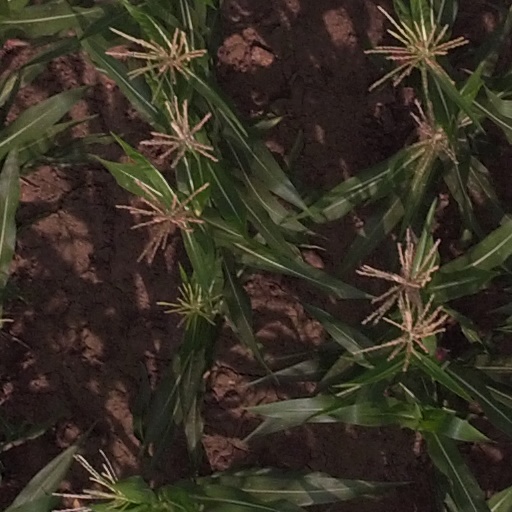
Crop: maize; corn